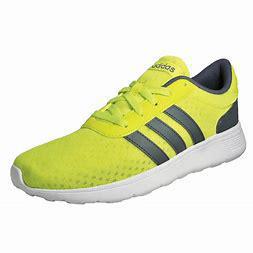
Brand: Adidas
Model: Lite Racer